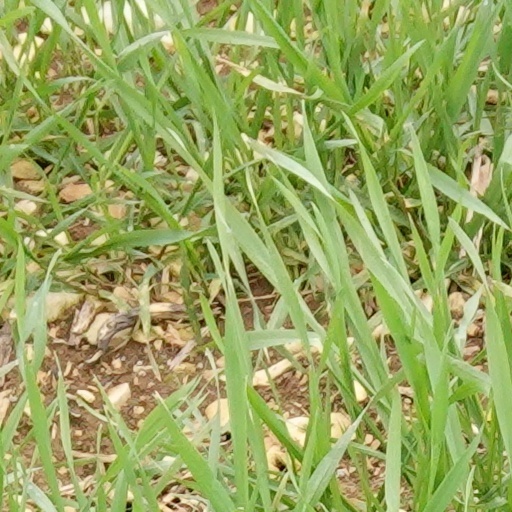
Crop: wheat